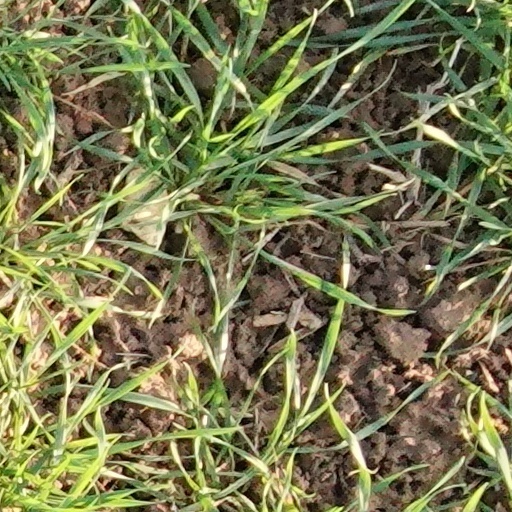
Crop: wheat